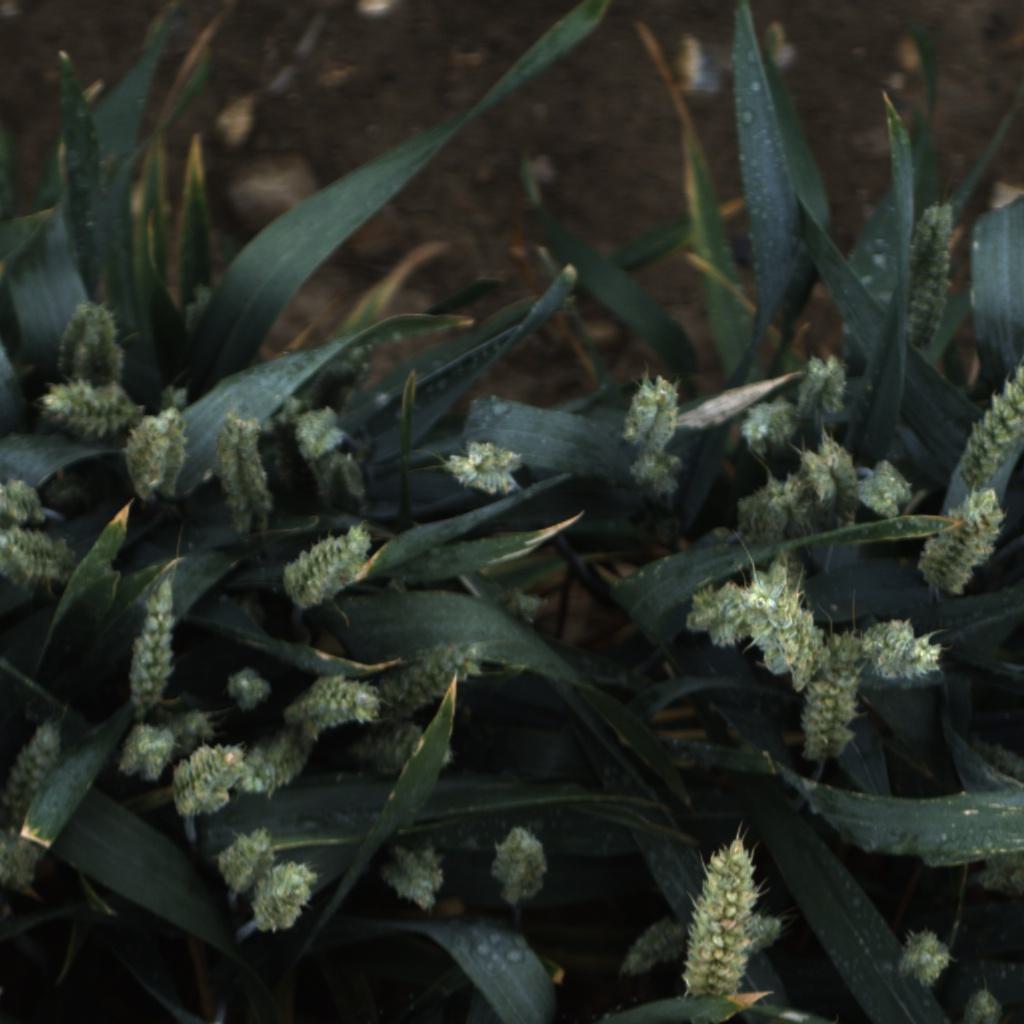
Country: UK
Location: Rothamsted
Wheat development stage: Filling - Ripening